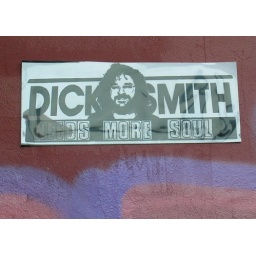
Found this stuck to the wall near my house